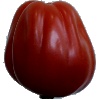
Label: Tomato Heart 1